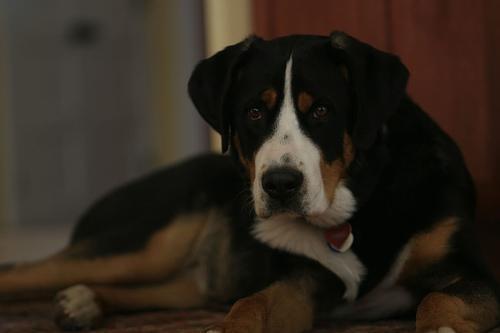
Greater_Swiss_Mountain_dog